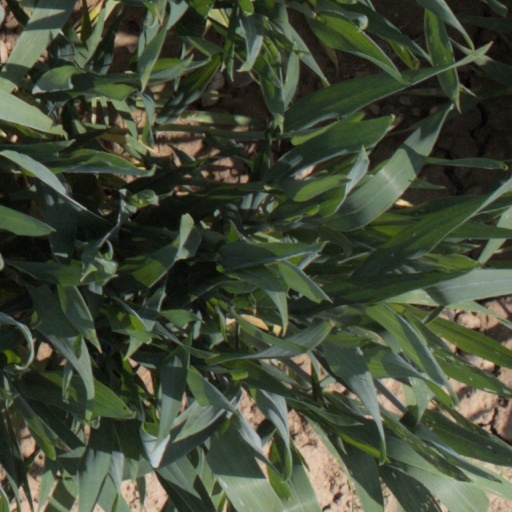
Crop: wheat